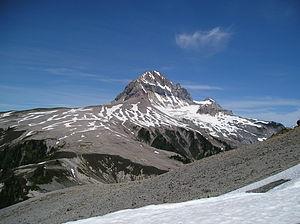
Le pic Atwell est un sommet volcanique du mont Garibaldi, en Colombie-Britannique au Canada. Il culmine à 2 655 m d'altitude.